2013 New South Wales bushfires

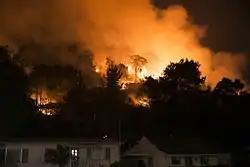
Fire on the hills, north of , taken on 19 October.

The most severe fires were located across the Greater Blue Mountains Area; with 210 houses and other buildings destroyed. Three major fires, starting in , and , attracted emergency warnings from the New South Wales Rural Fire Service on 17, 19 and 20 October. By 22 October, the fires that originated in Lithgow and Mount Victoria had spread significantly from their original point of ignition and were deliberately merged through controlled burning by firefighters.